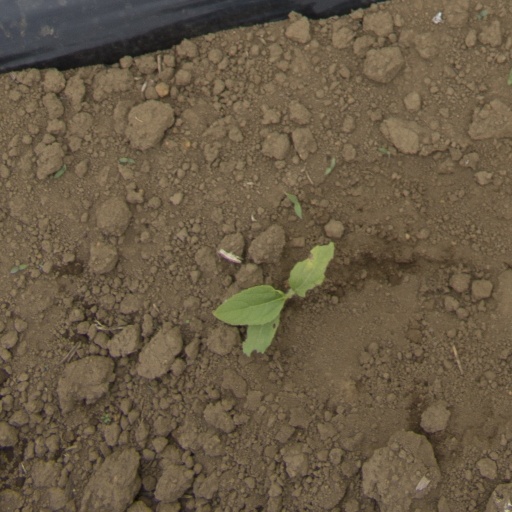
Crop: Jerusalem artichoke